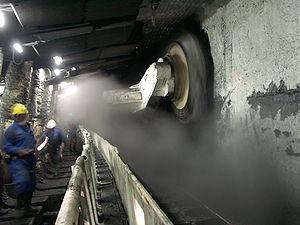
L'opération d'abattage dans une mine consiste à détacher la roche à extraire du massif et à la réduire en éléments plus petits pour la manutentionner et la transporter.
Une haveuse est une machine d'abattage utilisée dans des travaux souterrains afin d'extraire des matériaux.